Question: Where is the donut?
Tambaya: Ina donut ɗin?
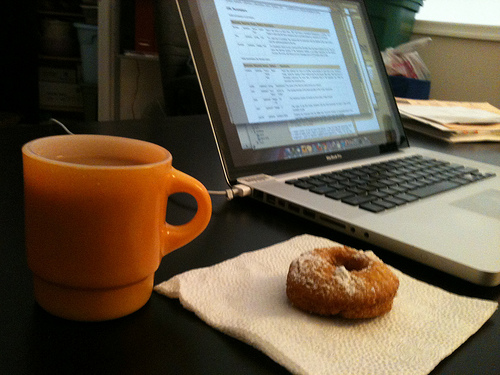
Answer: On napkin.
Amsa: Kan napkin.